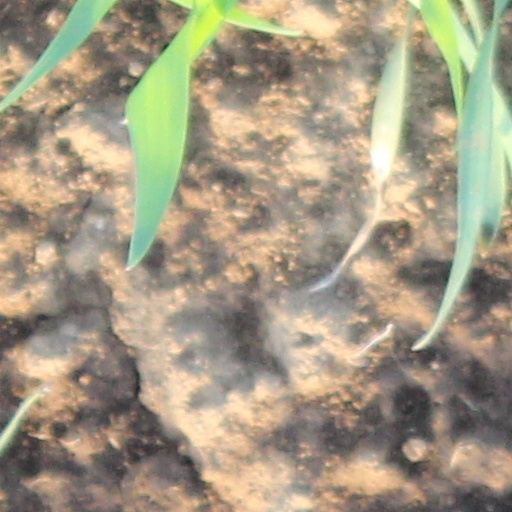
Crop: wheat